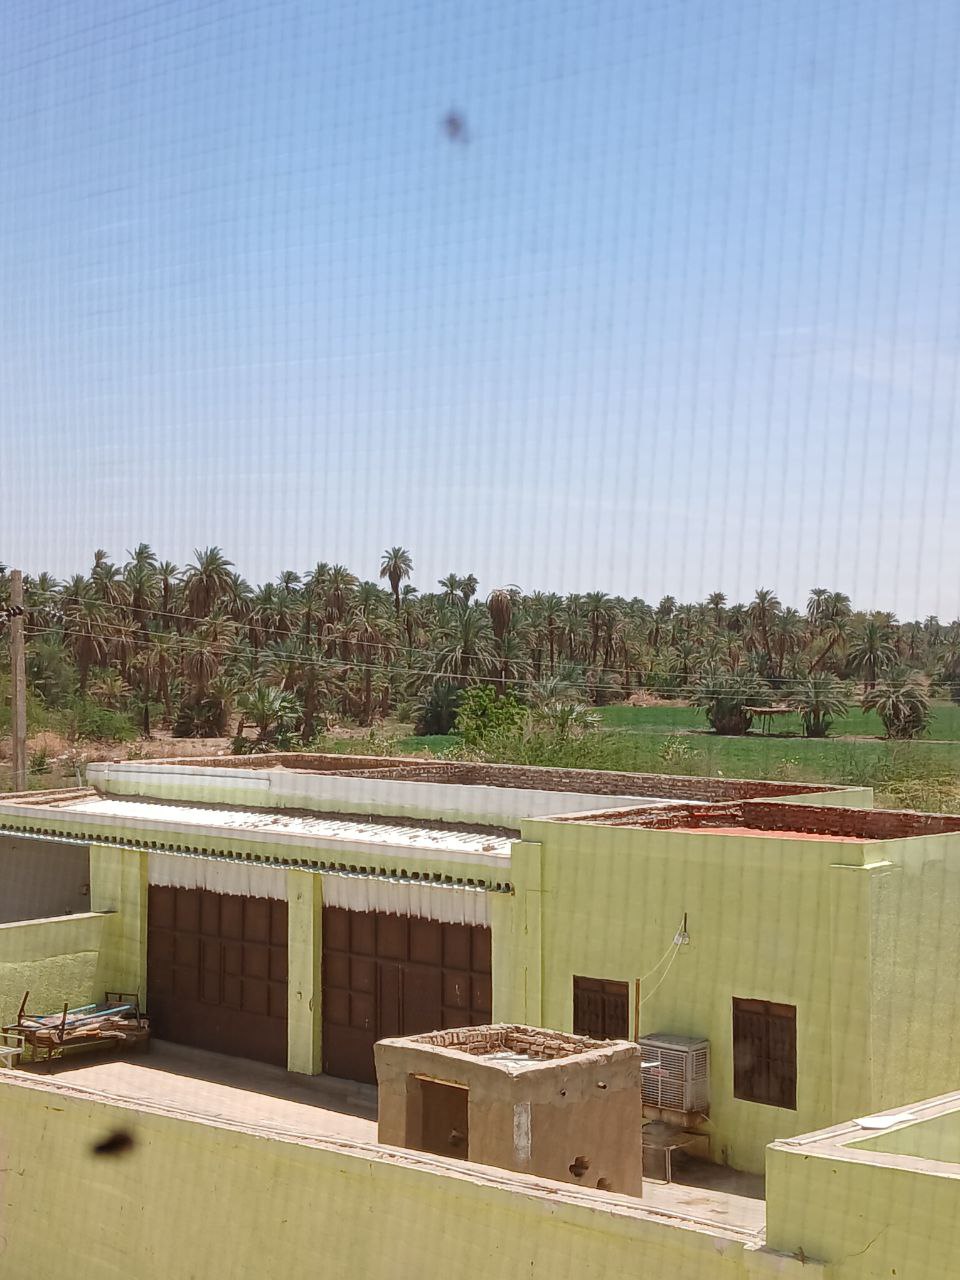
الوصف بالفصحى: بيت أمام أحد المزارع
الوصف بالعامية السودانية: بيت قدام المزرعة
التصنيف: Rural & Daily Life